The Enemy Papers

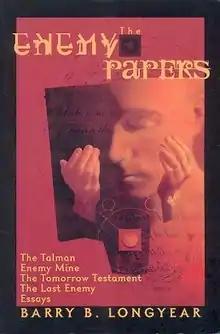
First edition

The Enemy Papers is a single-volume edition of a trilogy by American writer Barry B. Longyear, containing an expanded version of his novella "Enemy Mine", later made into a feature-length film of the same name, and two sequels: "The Tomorrow Testament" and "The Last Enemy". The volume also contains excerpts from the "Talman", the holy book of the aliens featured in these stories, the Dracs, as well as a discussion of the writing of the three stories, including the production of the film "Enemy Mine", the author's perspective on formulating the Drac language, and a Drac vocabulary list.